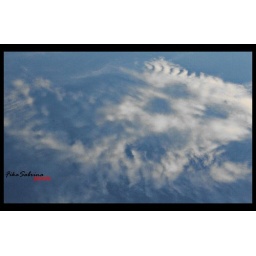
ghost in the blue sky